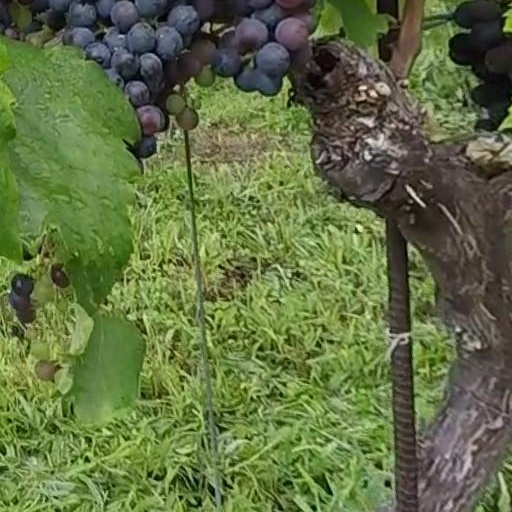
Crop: grape